Soccer Bowl Series '84

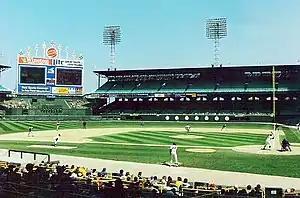
Comiskey Park was one of the sites for Soccer Bowl '84

The Chicago Sting finished the regular season with a 13–11 record, while the Blizzard went 14–10. However, due to the NASL's point system, the Sting were crowned the Eastern Division champions, and also won the league's regular season title with 120 points. This ensured that they would retain home field advantage throughout the playoffs. Since all series were best-of-three ties, that meant a Game 3 if necessary, would be in Chicago. The Sting defeated the Vancouver Whitecaps in their semi-finals series, two games to one.